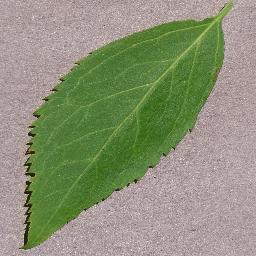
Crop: cherry
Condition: (including_sour)_healthy